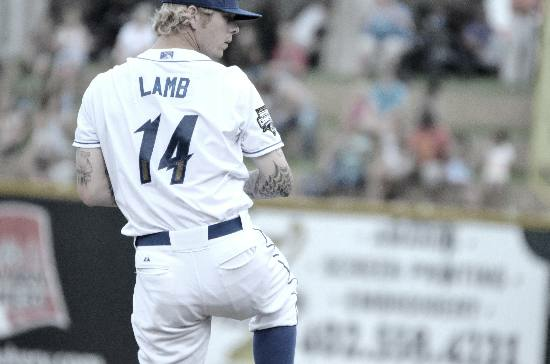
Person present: Yes